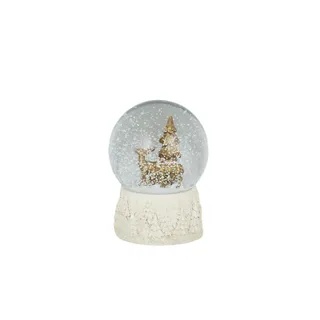
Deer Snowglobe Poly 10x14cm
Brand: Not specified
Category: Home & Garden > Decor > Snow Globes